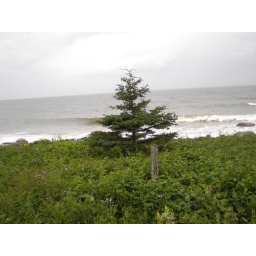
There is a pine tree grows beside a raging sea